Hobart

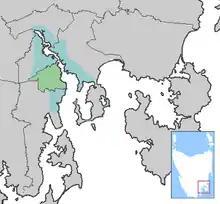
The City of Hobart (green) and Greater Hobart (teal). Greater Hobart covers , whereas the built-up urban area covers .

On 7 September 1936, one of the last known surviving thylacines died at the Beaumaris Zoo in Hobart. During WW2, the city performed drills and built shelters, with German mines found in the estuary and a Japanese scout plane flyover in 1942. While Hobart was isolated, it also contained the not insignificant Electrolytic Zinc Company which was essential for ammunition production.